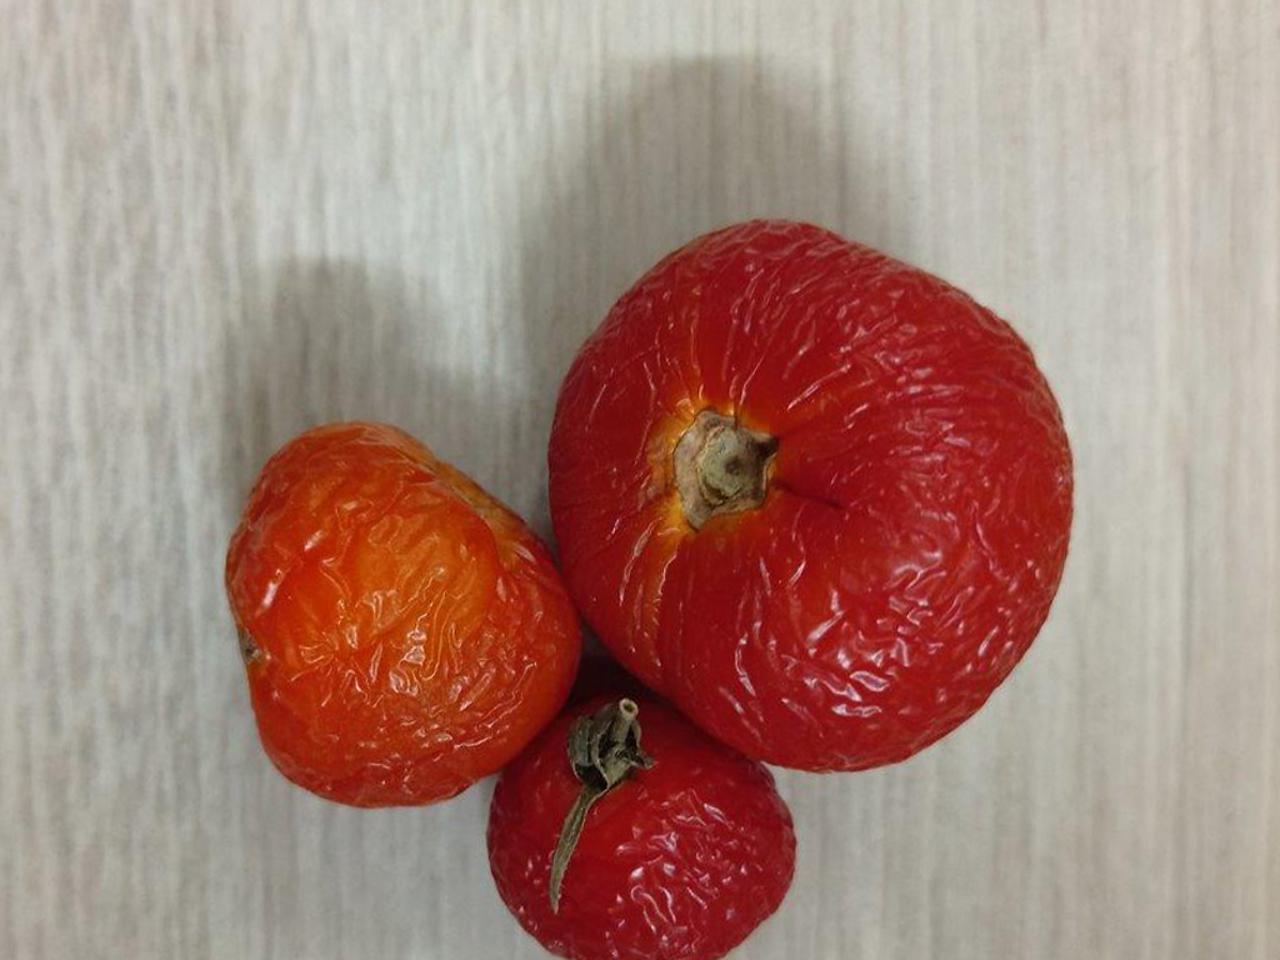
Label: Rotten